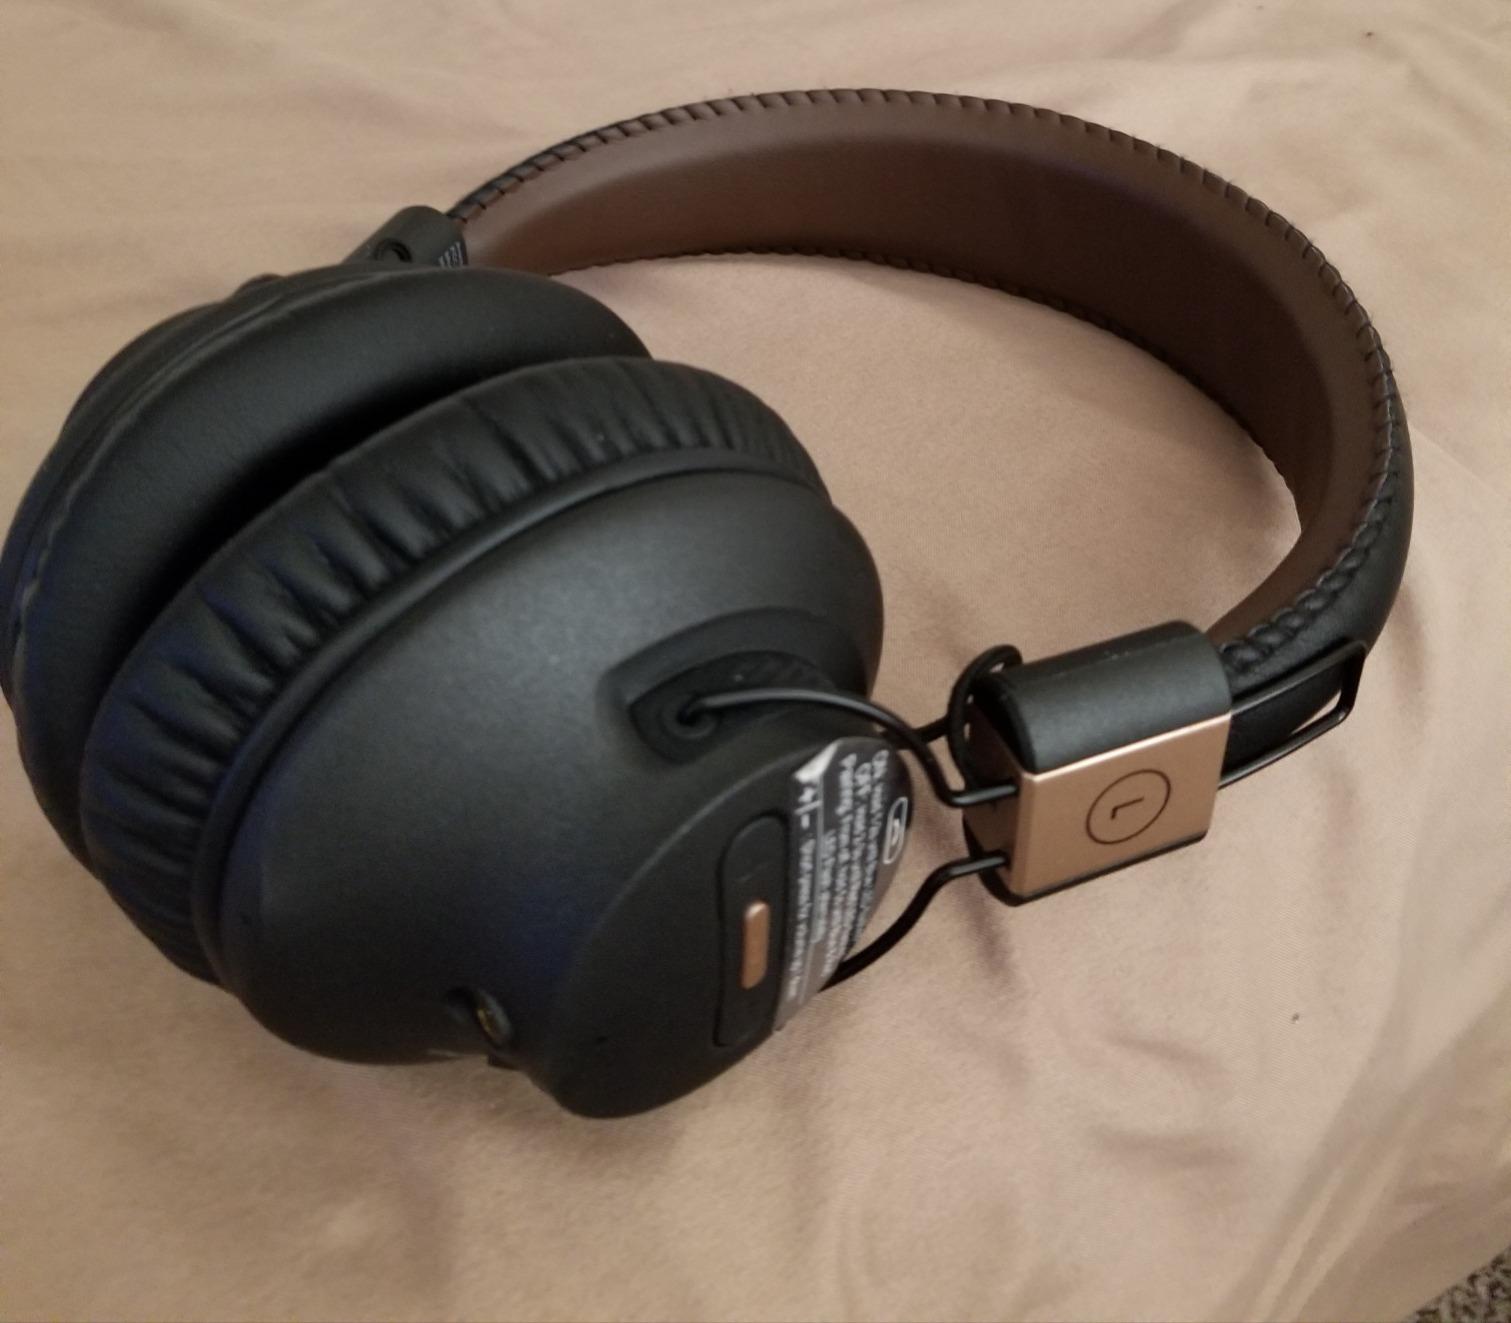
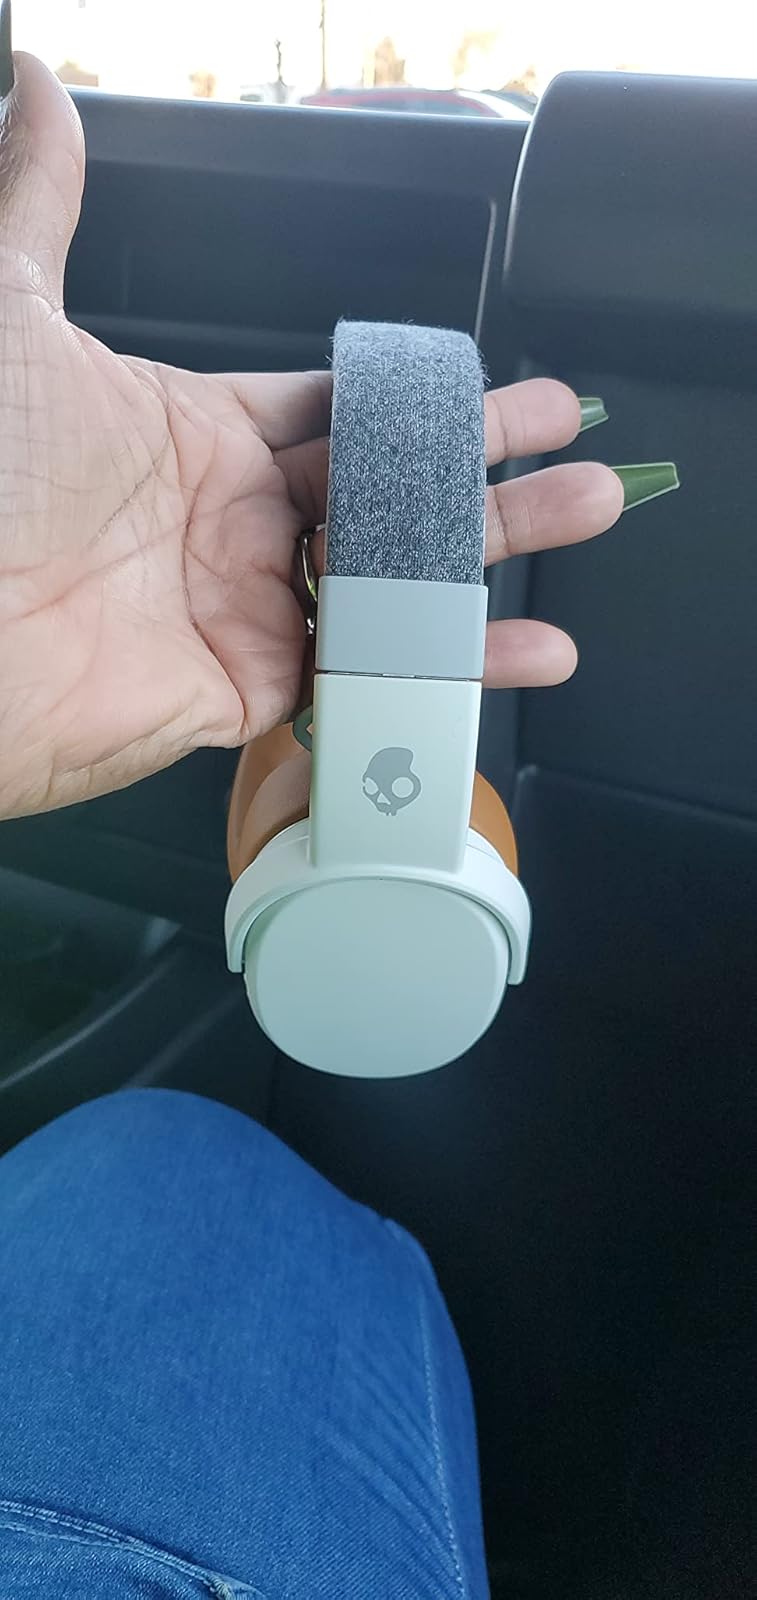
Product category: headphones
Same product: no